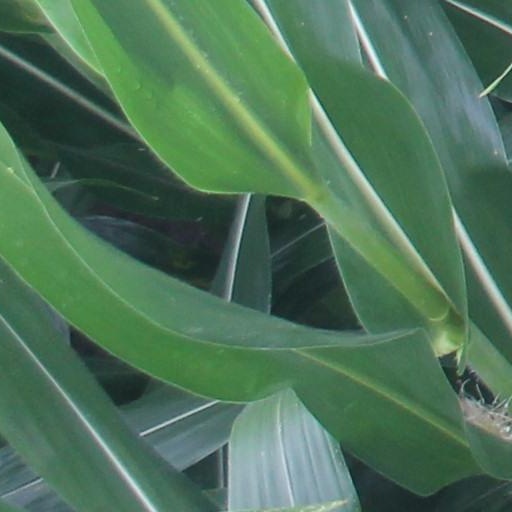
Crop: maize; corn